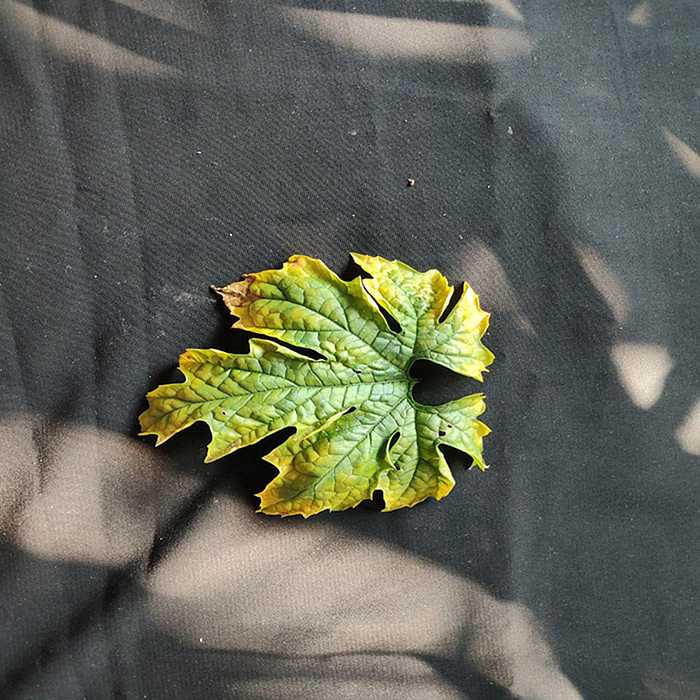
Plant: Bitter Gourd
Label: Fusarium wilt